Oom-pah

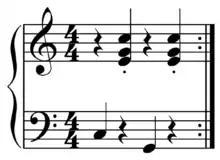
Oom-pah played by accordion on C major chord with alternate bass .

Oom-pah, Oompah, Ooumpah or Umpapa is an onomatopoeic term describing the rhythmic sound of a deep brass instrument in combination with the response of other instruments or registers in a band, a form of background ostinato.